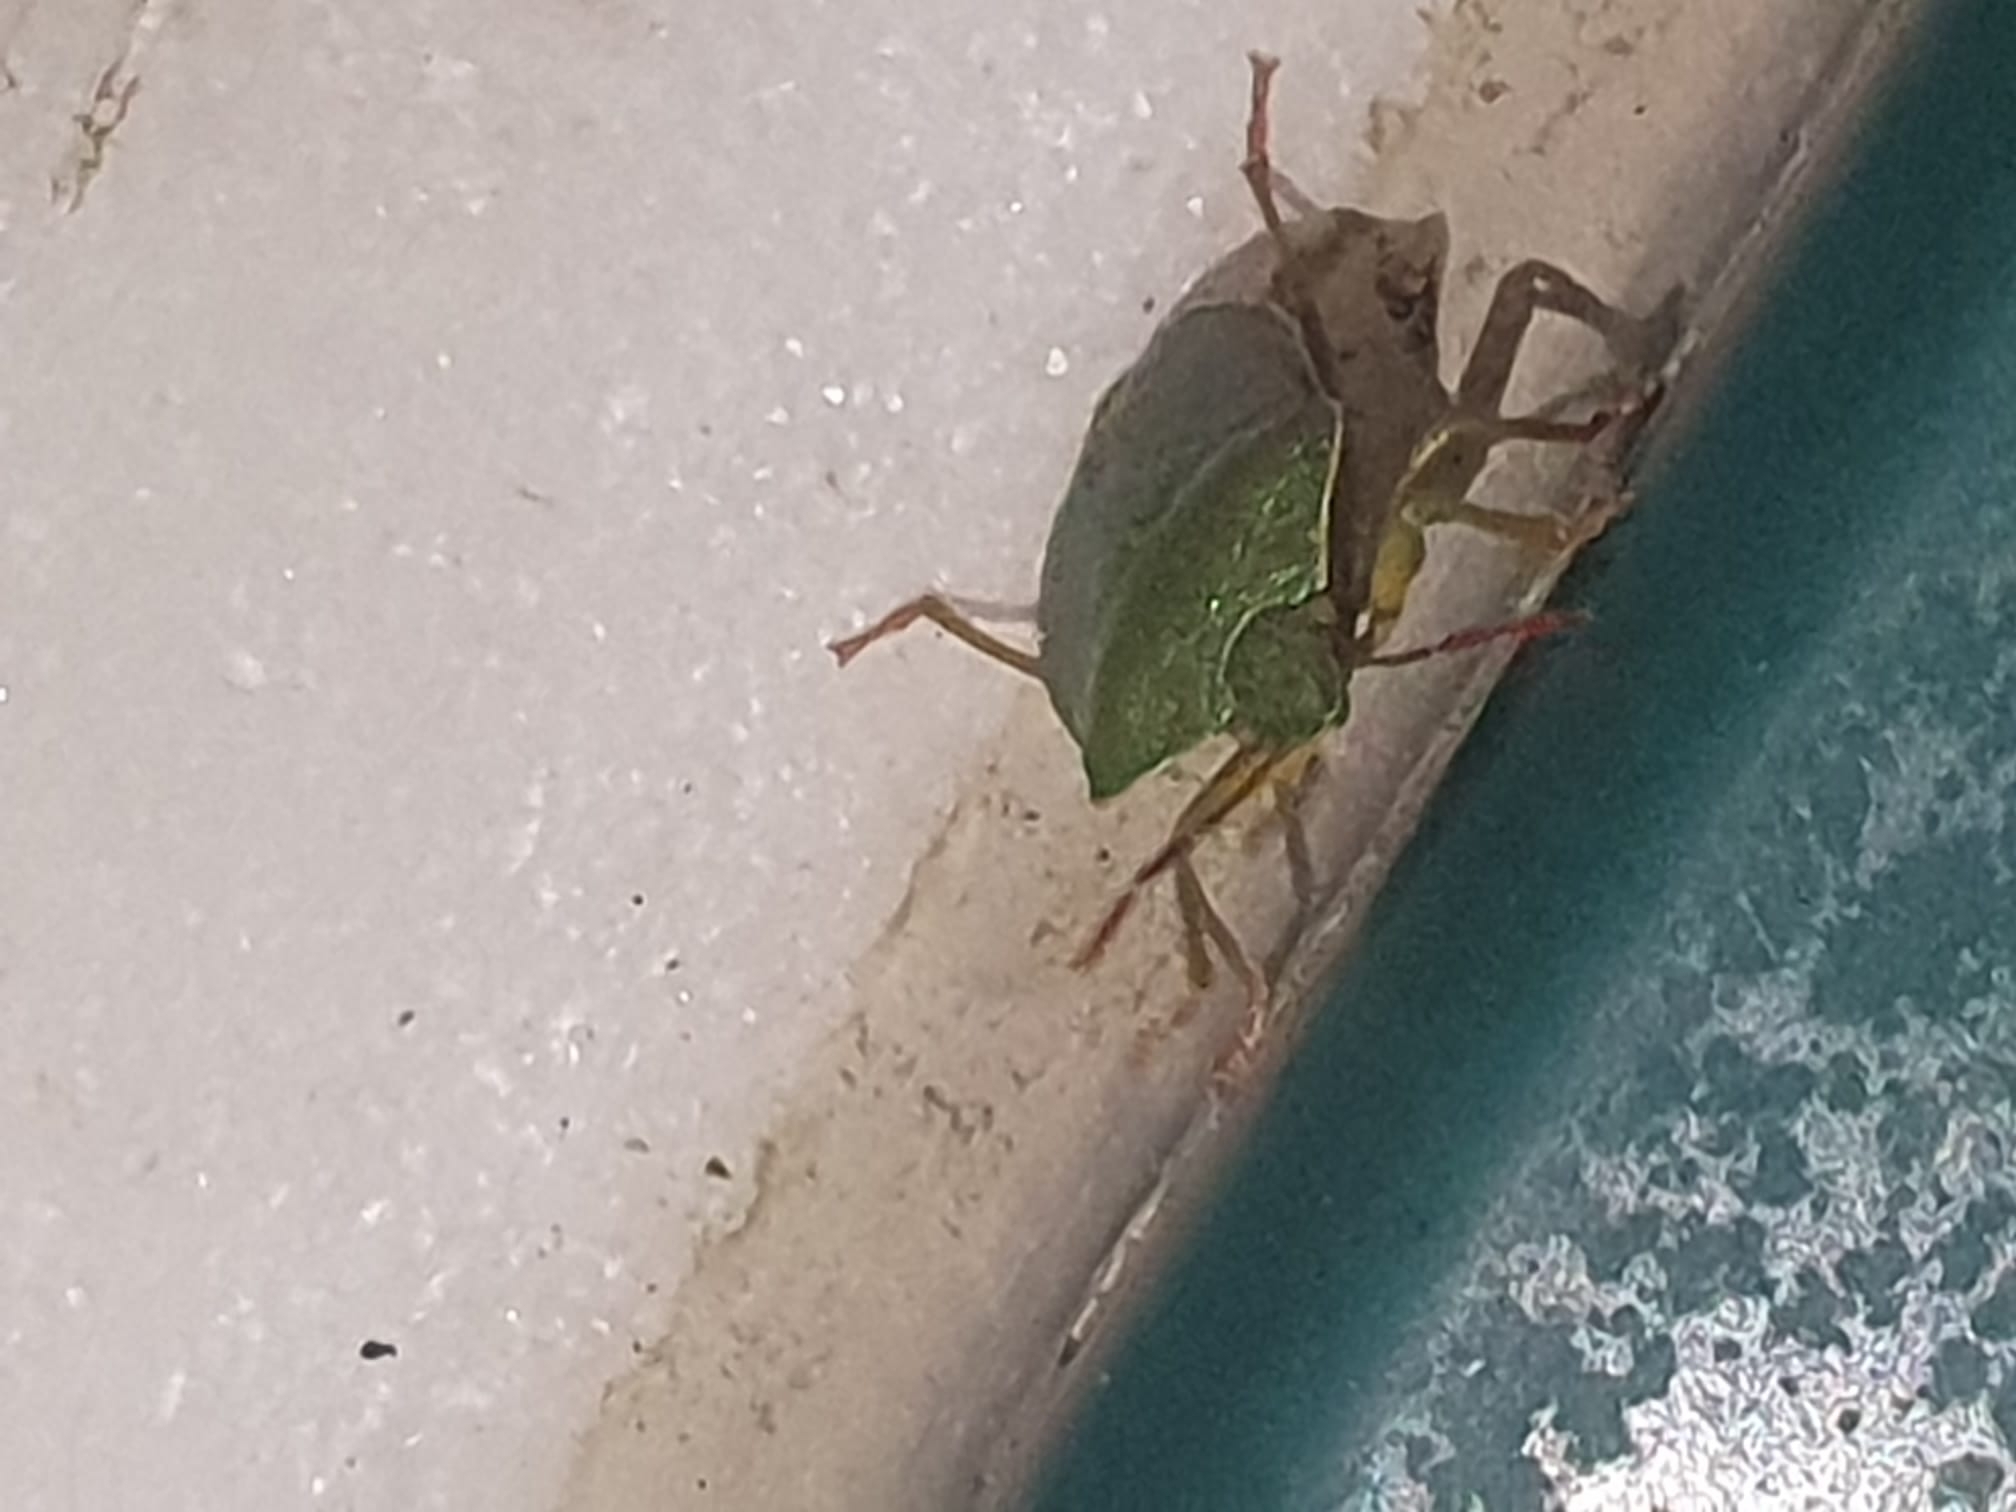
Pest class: stink_bug